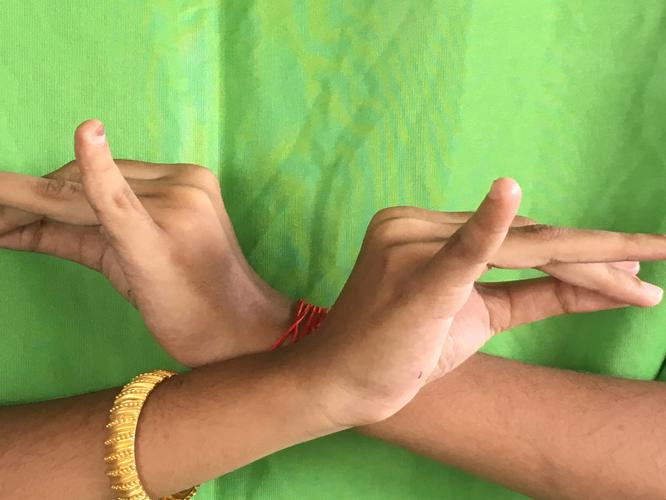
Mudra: Katakavardhana
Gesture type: double_hand